Schloss Hessen

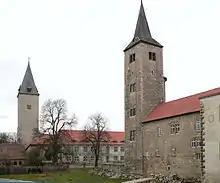
On the left is the lower castle with the Bergfried tower, on the right is the upper castle with the Hausmannsturm tower.

Schloss Hessen is a schloss or castle in Hessen, Saxony-Anhalt, Germany. It originated as medieval moated castle before being converted into a Renaissance princely palace in the 16th century. Its heyday was as the summer residence of the dukes of Brunswick-Lüneburg in the 17th century. It was later used as a farm house.